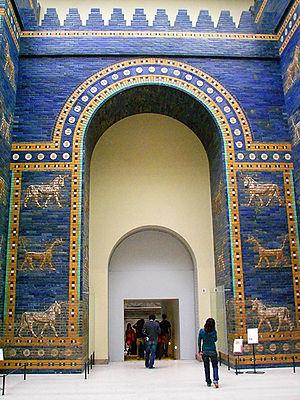
La porte d'Ishtar est une des huit portes de la cité intérieure de Babylone. Elle fut construite au nord de la cité en 580 av. J.-C. sur ordre du roi Nabuchodonosor II. Cette porte est dédiée à la déesse éponyme Ishtar.
L'histoire de la Mésopotamie débute avec le développement des communautés sédentaires dans le nord de la Mésopotamie au début du Néolithique, et s'achève dans l'Antiquité tardive. Elle est reconstituée grâce à l'analyse des fouilles archéologiques des sites de cette région, et à partir du IVᵉ millénaire av. J.‑C. par des textes écrits essentiellement sur des tablettes d'argile, la Mésopotamie étant l'une des premières civilisations à inventer l'écriture, avec l’Égypte antique.
Le musée de Pergame est un musée archéologique de Berlin, situé sur l’île aux Musées. Le musée propose une collection d‘antiquités, un département du Proche-Orient et un musée de l’art islamique.